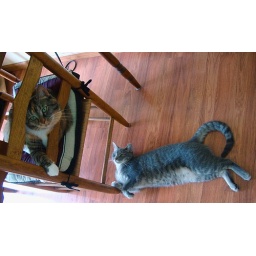
In the dining room, Gracie on a chair and Millie below it. Taken by Ron.